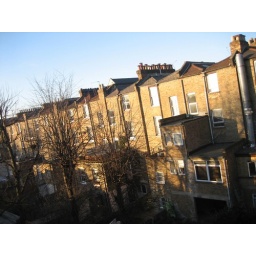
View from my sitting room over the back of the houses on Junction Road, North London